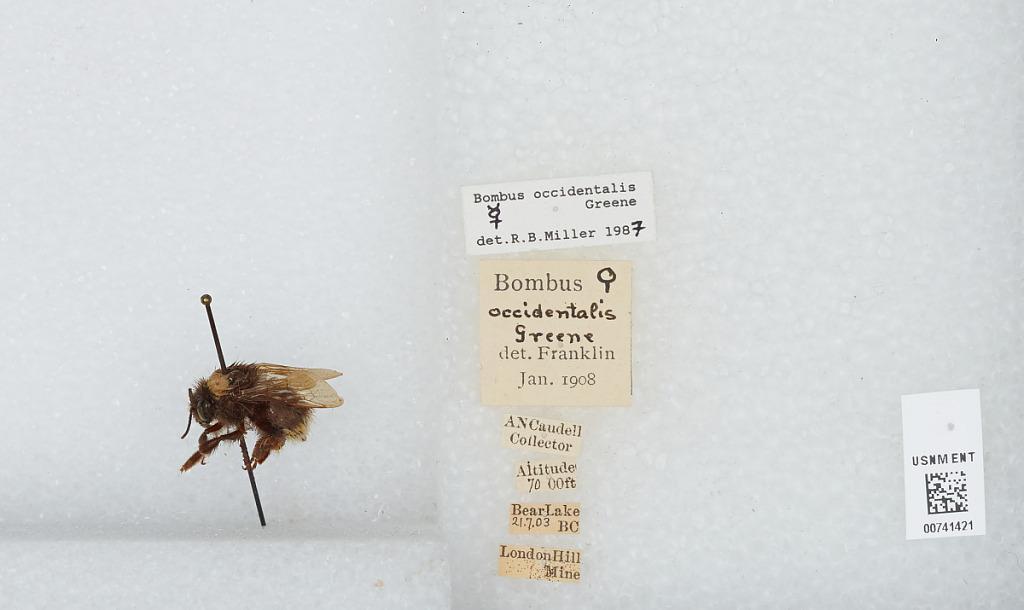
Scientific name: Bombus (Bombus) occidentalis Greene
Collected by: A. Caudell
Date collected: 1903-7-21
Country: Canada
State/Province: British Columbia
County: Fraser-Fort George
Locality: London Hill Mine
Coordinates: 50.0584, -117.219
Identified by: Miller, R. B.